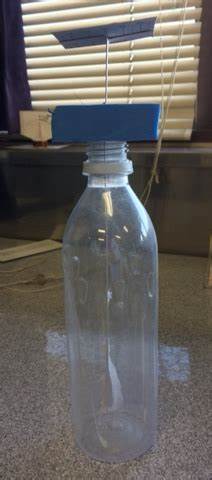
Waste category: plastic